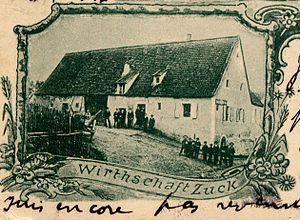
Liederschiedt est une commune française située dans le département de la Moselle, en Lorraine et en région Grand Est.
Cette page concerne les événements qui se sont produits durant l'année 1901 en Lorraine.